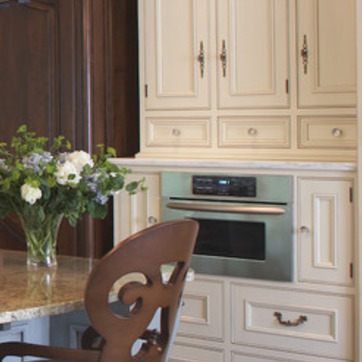
Material: metal